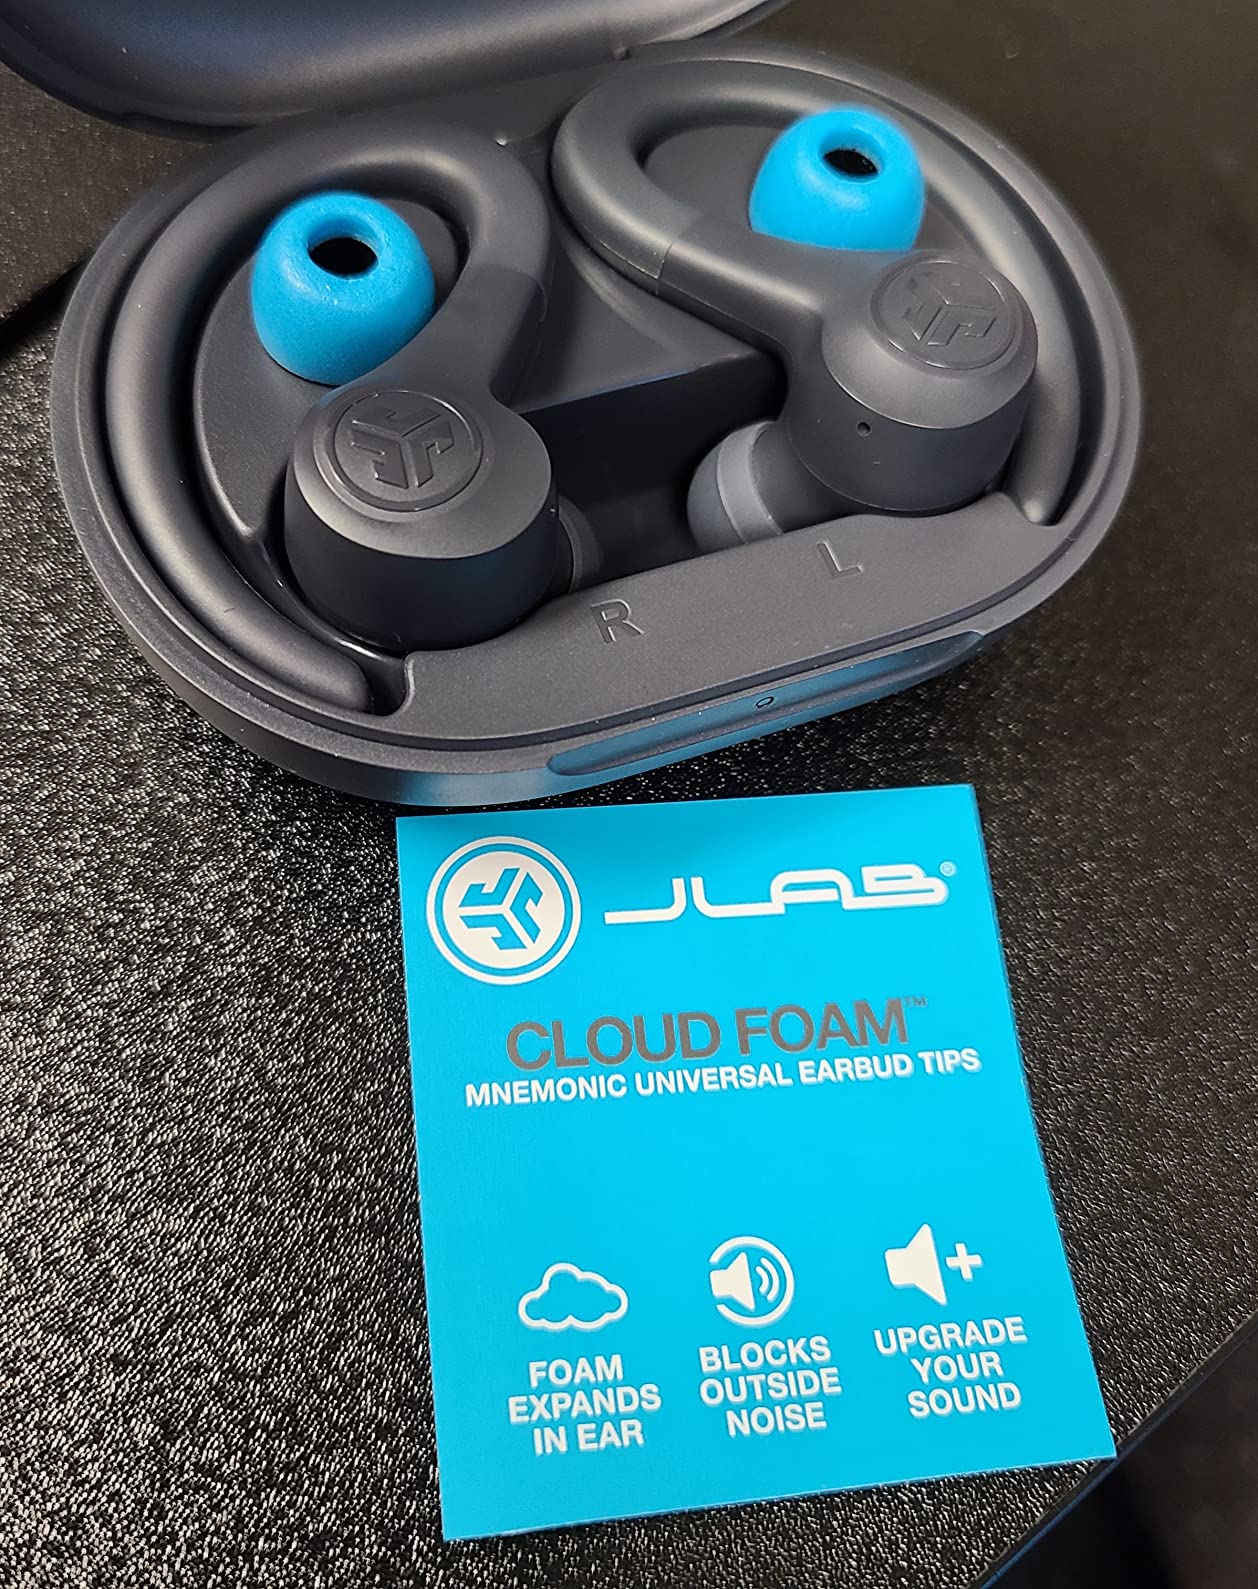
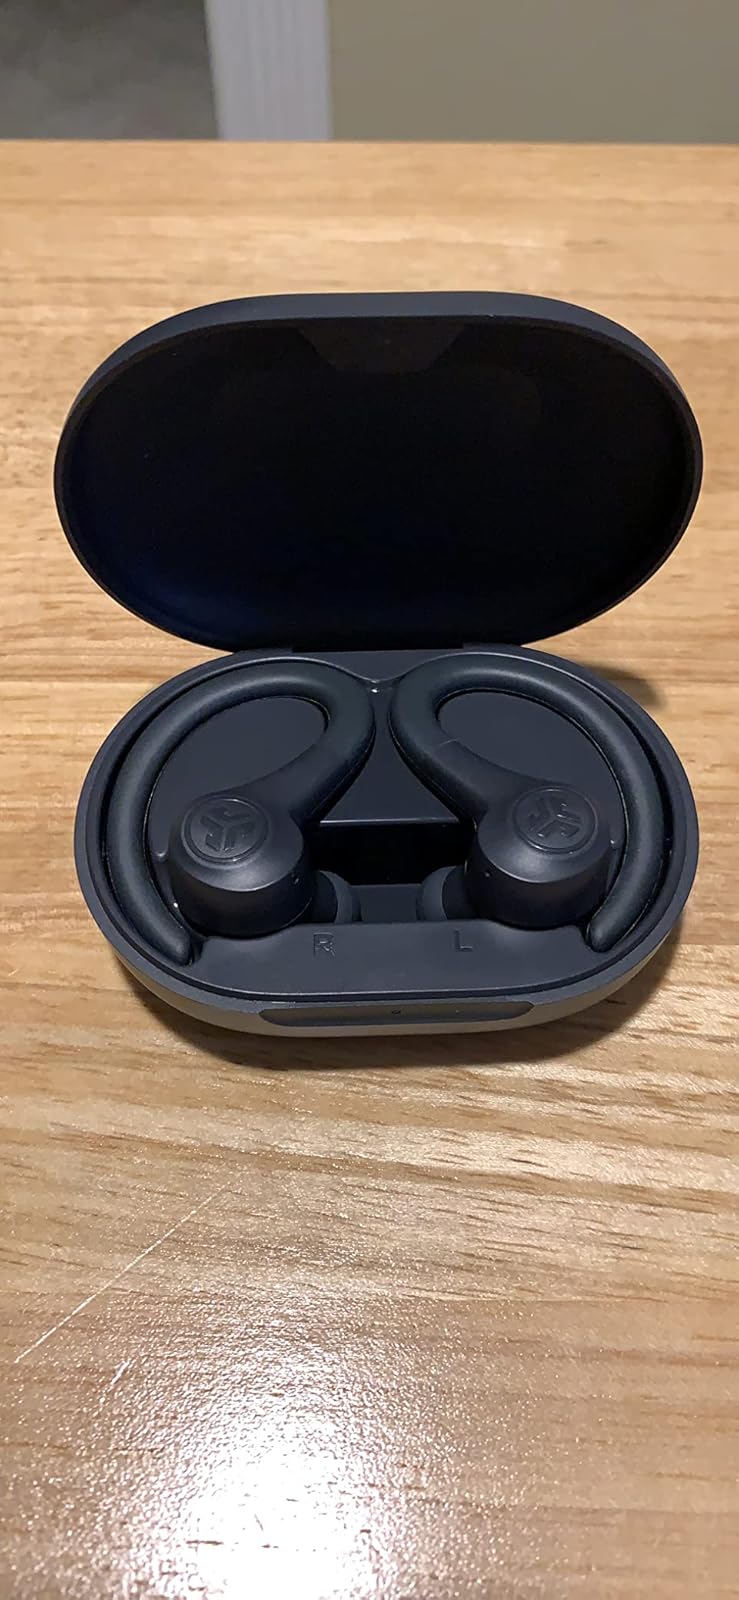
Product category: earbuds
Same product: yes